Fastest propeller-driven aircraft

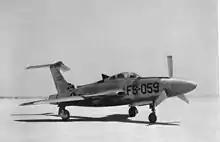

Even earlier, in 1997, the "Guinness Book of World Records" listed the Republic XF-84H Thunderscreech experimental USAF fighter as the fastest propeller-driven aircraft, with a speed of or Mach 0.83. While it may have been designed as the fastest propeller-driven aircraft, this goal was never realized due to severe stability problems. This record speed is also inconsistent with data from the National Museum of the United States Air Force, which gives a top speed of "only" or Mach 0.70.